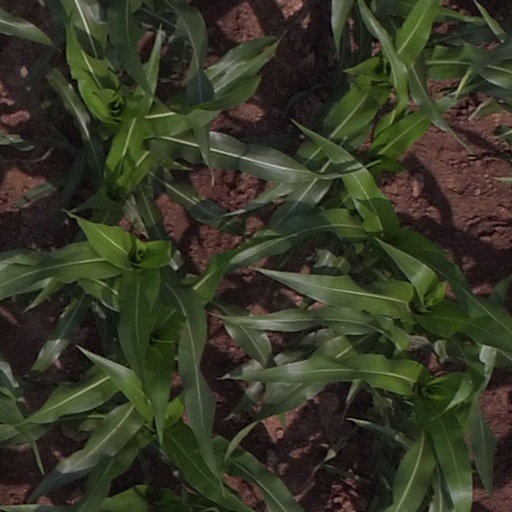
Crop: maize; corn